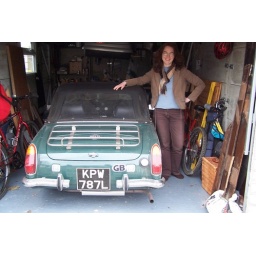
She is filthy but back home in one piece......the car is back to!